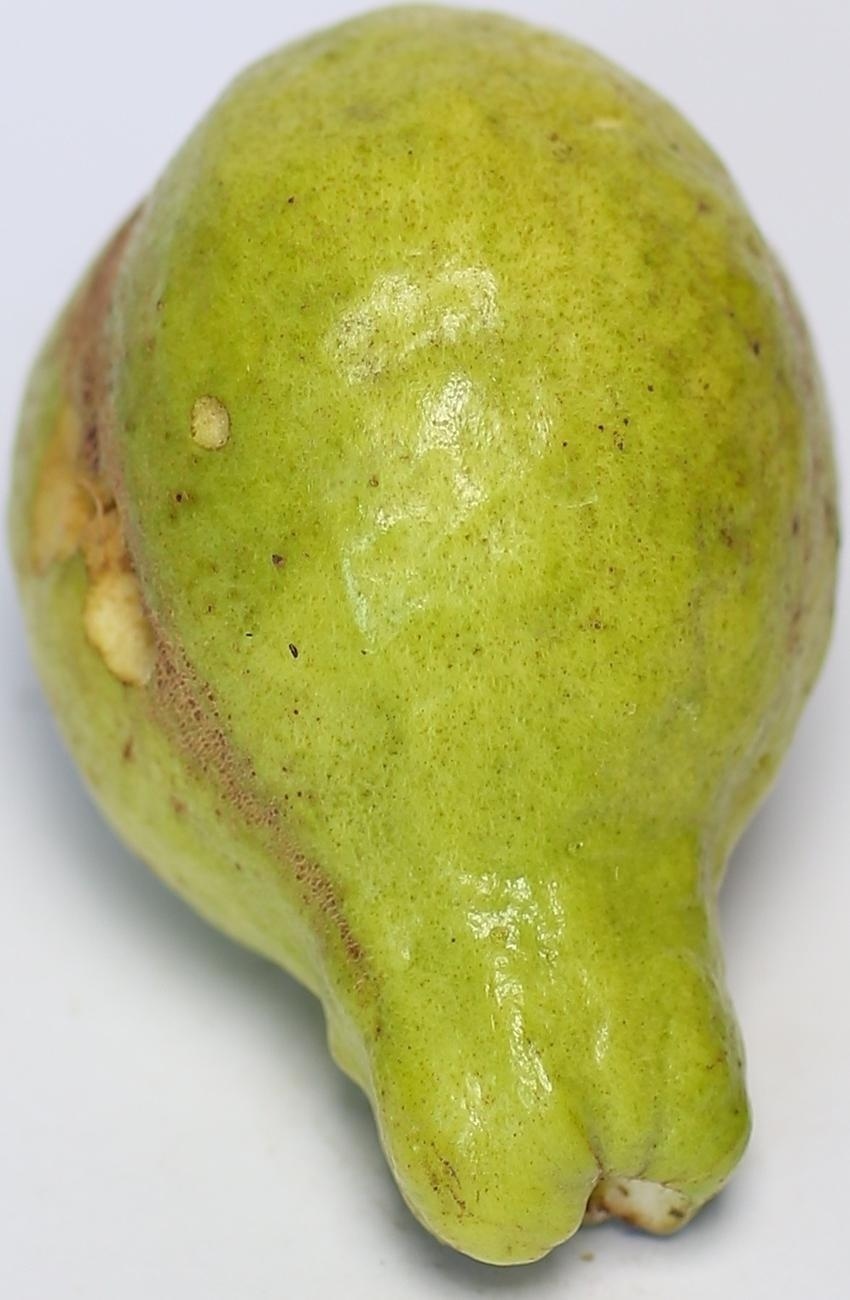
Maturity: mature-green
Variety: local-sindhi